Tokaj (Slovakia)

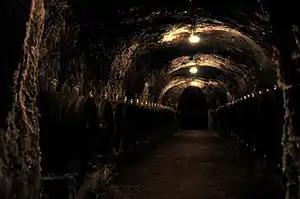
One of many Tokaj wine cellars in Viničky, Slovakia.

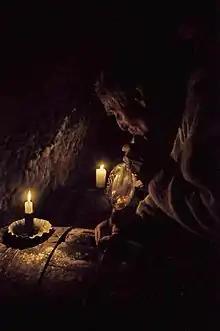
Tokaj winemaker using a wine thief to extract wine from the barrel.

Wine makers from the Slovak side of the border produce quality dessert as well as dry wines similar to those of the Hungarian wine region.